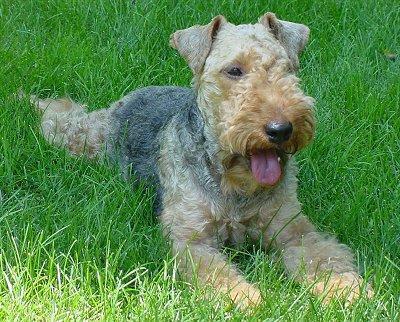
wire-haired_fox_terrier